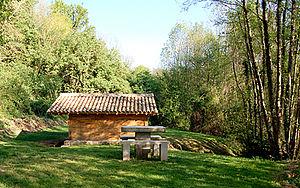
lavoir de la fontaine de Font Maye Le lavoir de Loubaud (chemin face à l'église)
Saint-Romans-lès-Melle est une commune du Centre-Ouest de la France située dans le département des Deux-Sèvres en région Nouvelle-Aquitaine.